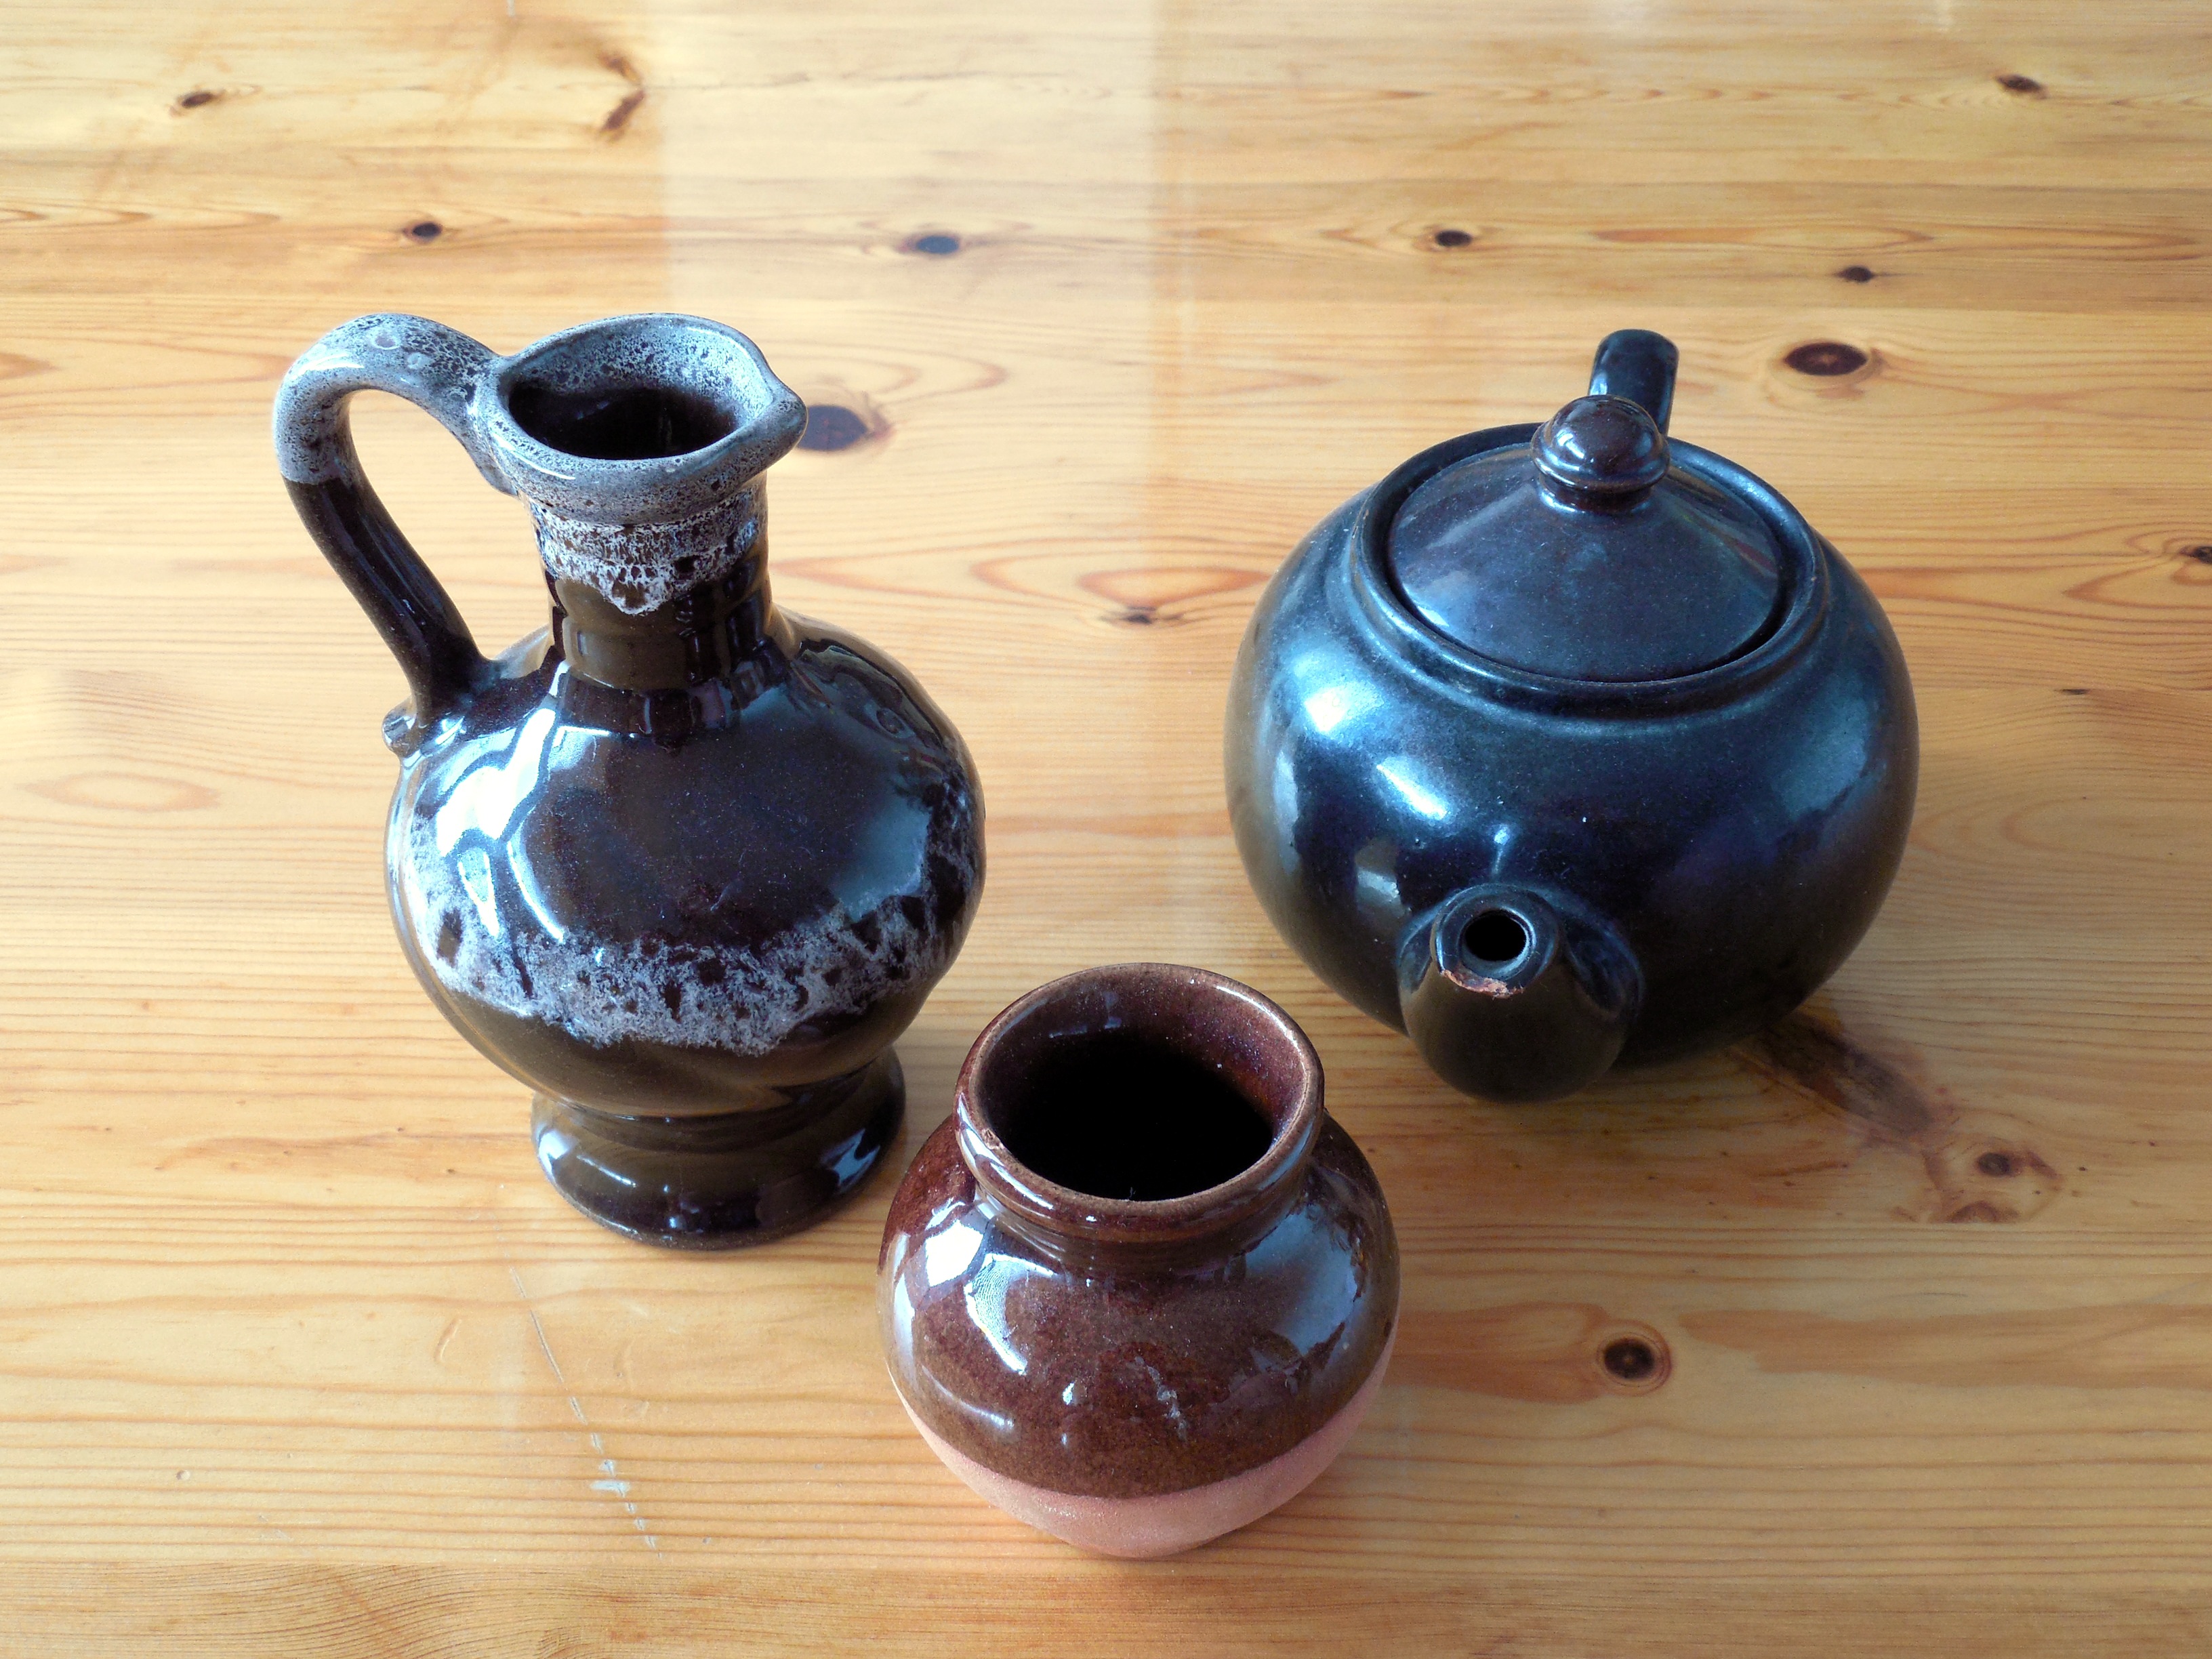
table, wheel, teapot, pot, vase, decoration, ceramic, blue, pottery, decor, still life, deco, art, decorative, flower vase, cobalt blue, drinkware